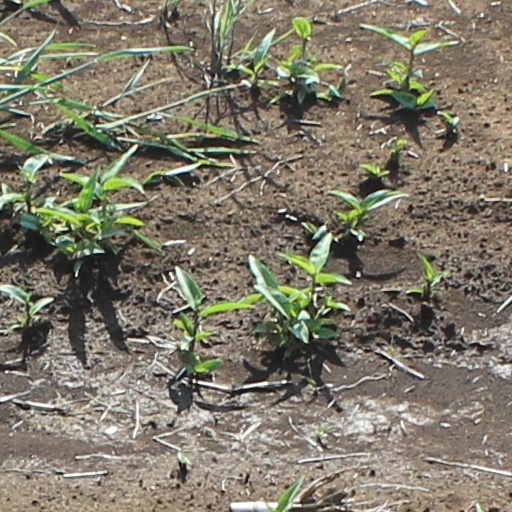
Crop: wheat